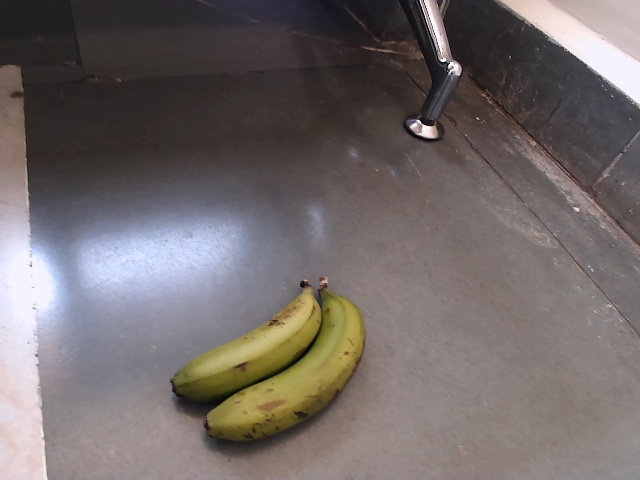
Label: Raw_Banana